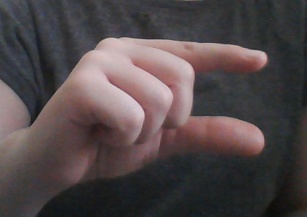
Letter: dal